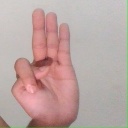
अक्षर: भ